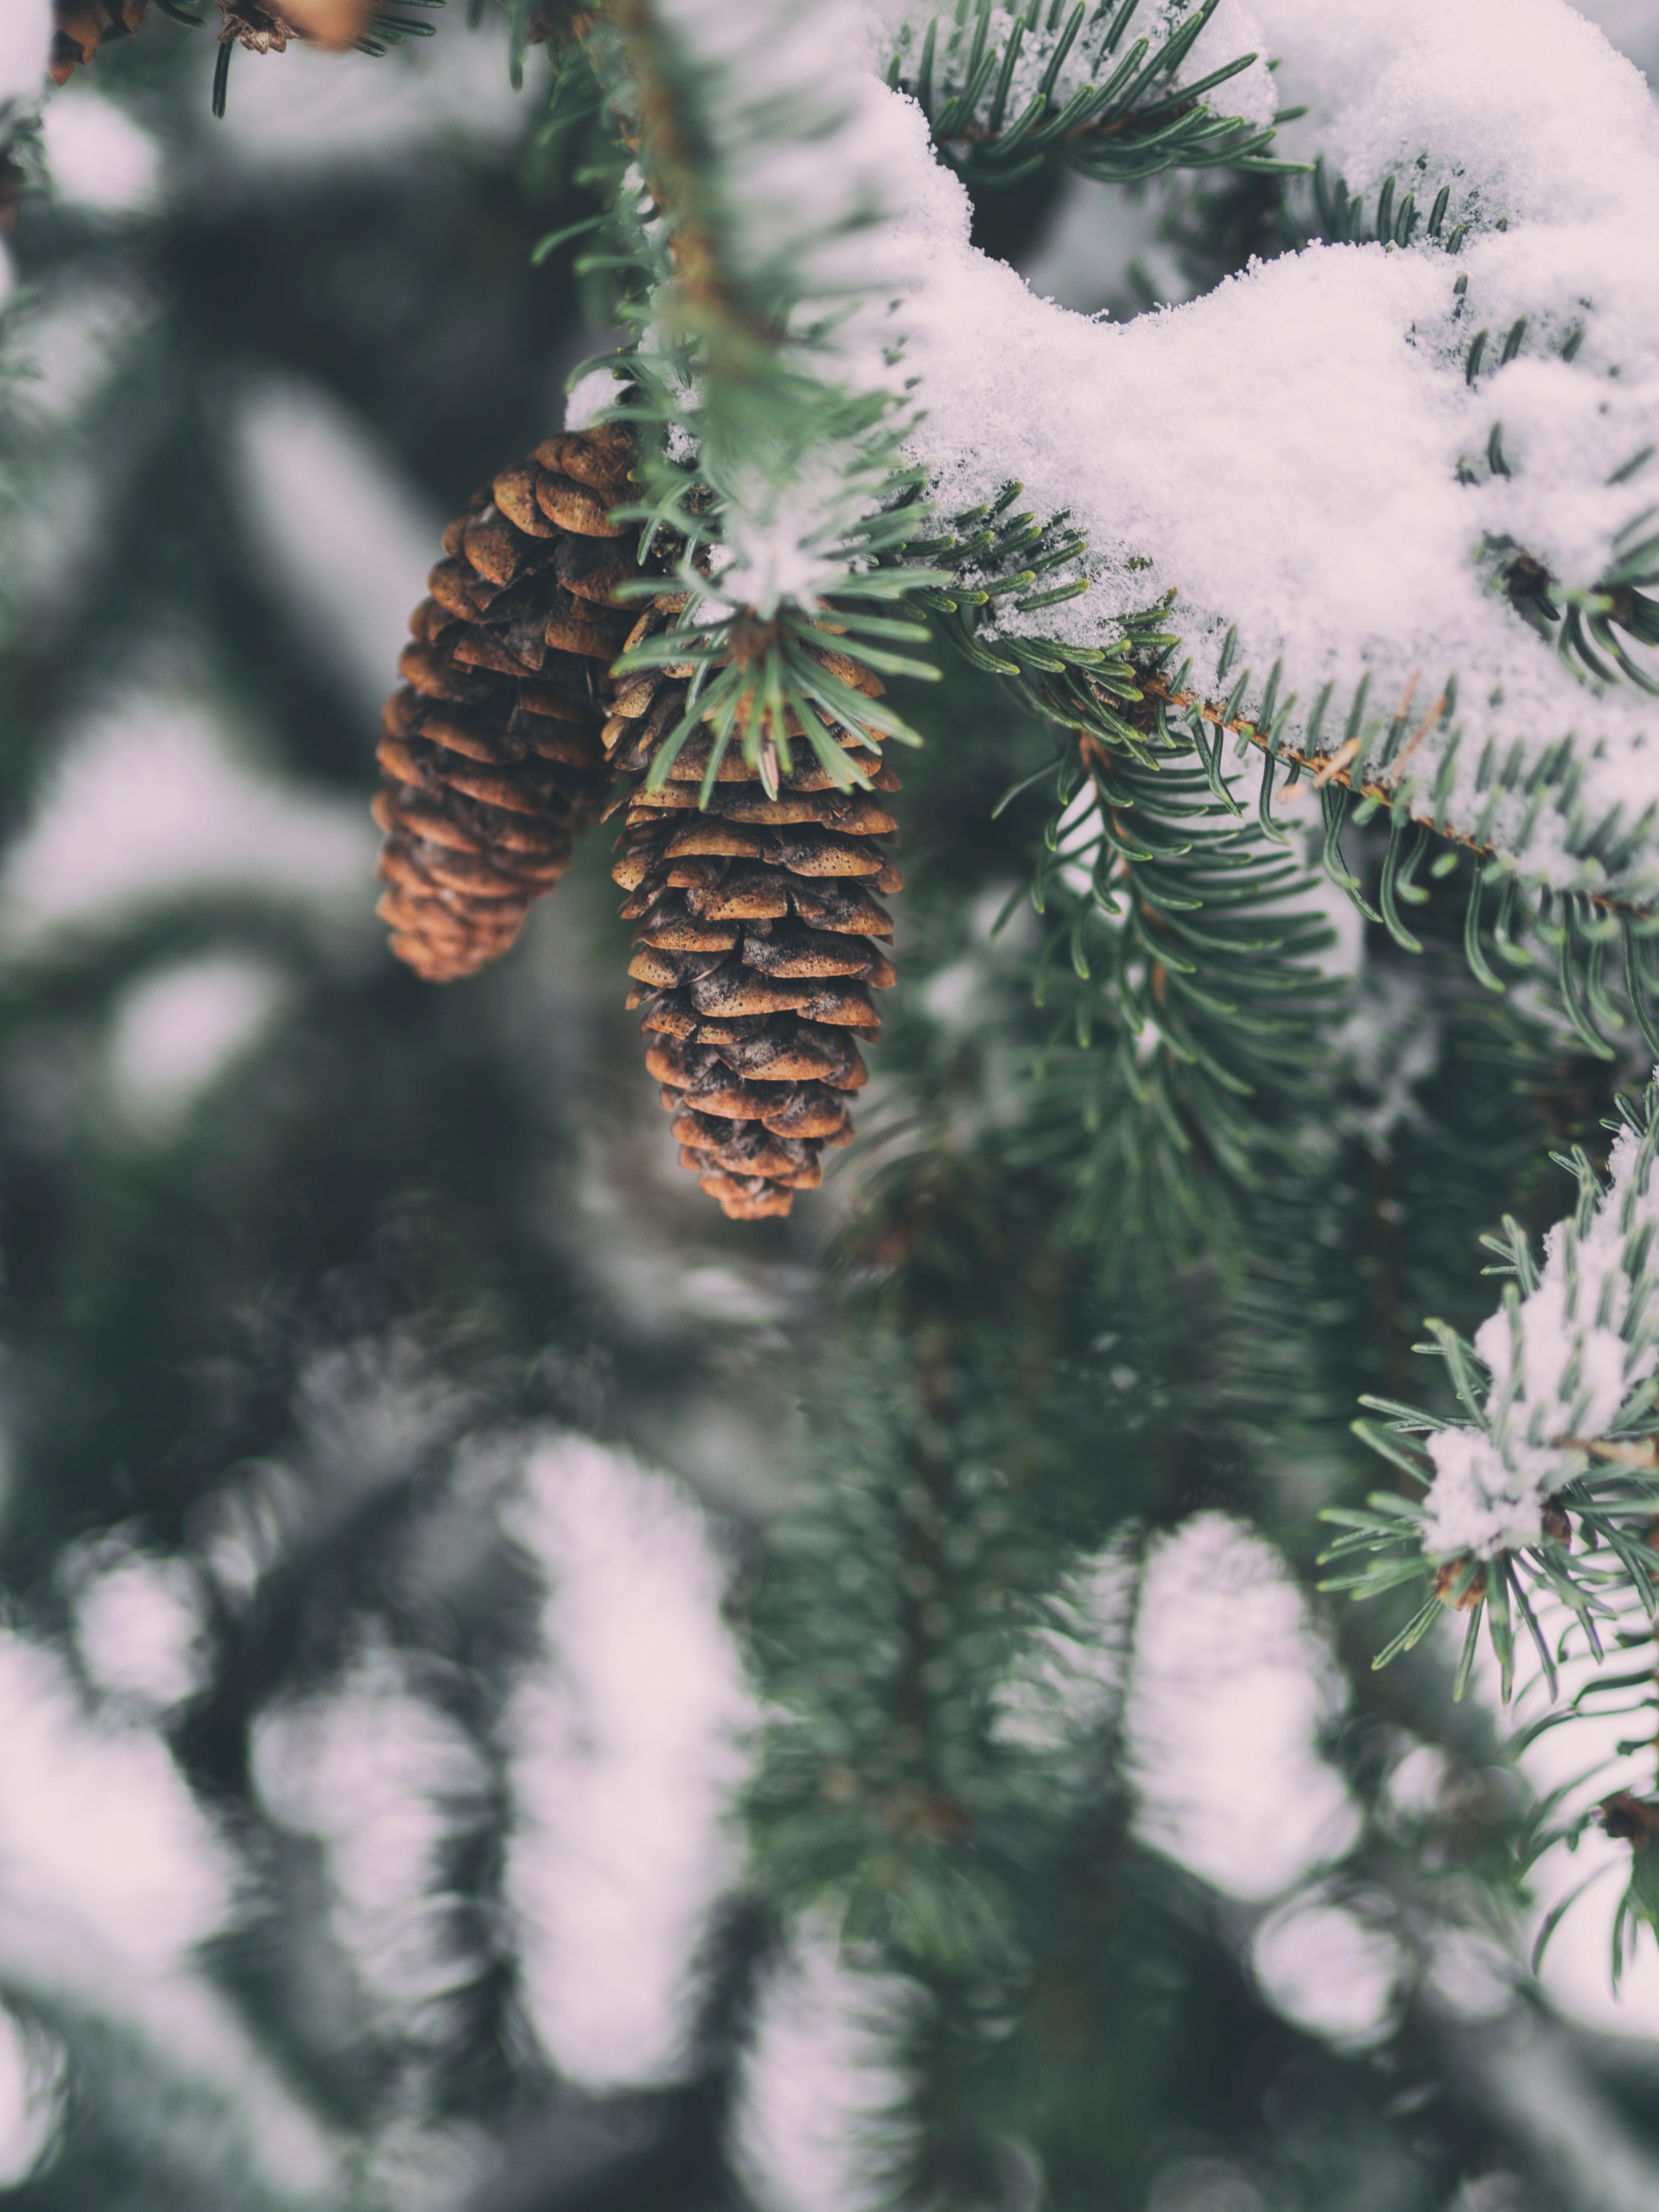
tree, branch, snow, cold, winter, plant, leaf, flower, frost, pine, botany, fir, flora, season, fauna, twig, conifer, spruce, woody plant, land plant